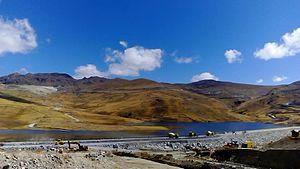
L'industrie minière du Pérou est une des activités importantes du pays. Elle fournit une source majeure de croissance économique du Pérou. En 2006, le Pérou occupe une position de leader dans la production de ces minéraux : quatrième pour le trioxyde d'arsenic, troisième pour le bismuth, troisième pour le cuivre, cinquième pour l'or, quatrième pour le plomb, quatrième pour le molybdène, quatrième pour le rhénium, d'abord en argent, troisième pour l'étain, troisième pour le zinc. En Amérique latine, le Pérou est le premier producteur, par ordre de valeur de minerai, pour l'or, l'argent, le zinc, le plomb, l'étain et le tellure et au second rang pour le cuivre, le molybdène et le bismuth.